Marshall Coleman

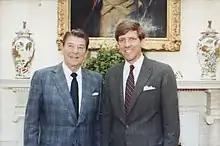
Coleman with President Ronald Reagan in 1981

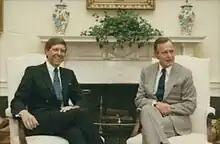
Coleman with President George H. W. Bush in 1989

Upon admission to the Virginia bar, Coleman practiced law, as well as nearly immediately ran for public office. One of the two Republicans elected in 1972 to represent District 15 (part-time) in the Virginia House of Delegates, O. Beverley Roller, resigned before the 1973 session. Coleman won the election to finish the term, so his legislative service began on November 29, 1972. He won re-election once before running (and winning) a seat in the Virginia Senate formerly held by fellow Republican H. Dunlop Dawbarn (before his resignation before the 1975 session and briefly held by Democrat Frank W. Nolen after the special election). The 15th District of the House of Delegates at the time included Augusta, Highland, and Bath Counties, as well as the cities of Staunton and Waynesboro. The 24th senatorial district between 1972 and 1980 included Augusta, Highland and Rockbridge counties, and the cities of Staunton, Waynesboro, Buena Vista and Lexington. Coleman resigned his Virginia Senate seat to run for Attorney General, and Democrat Nolan of Harrisonburg regained it in the resulting special election.